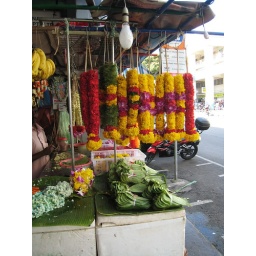
Random street scene... everywhere smells of flowers and incense in Little India